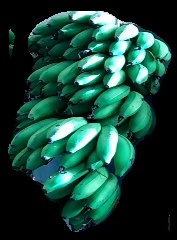
Variety: rasbale
Grade: grade2